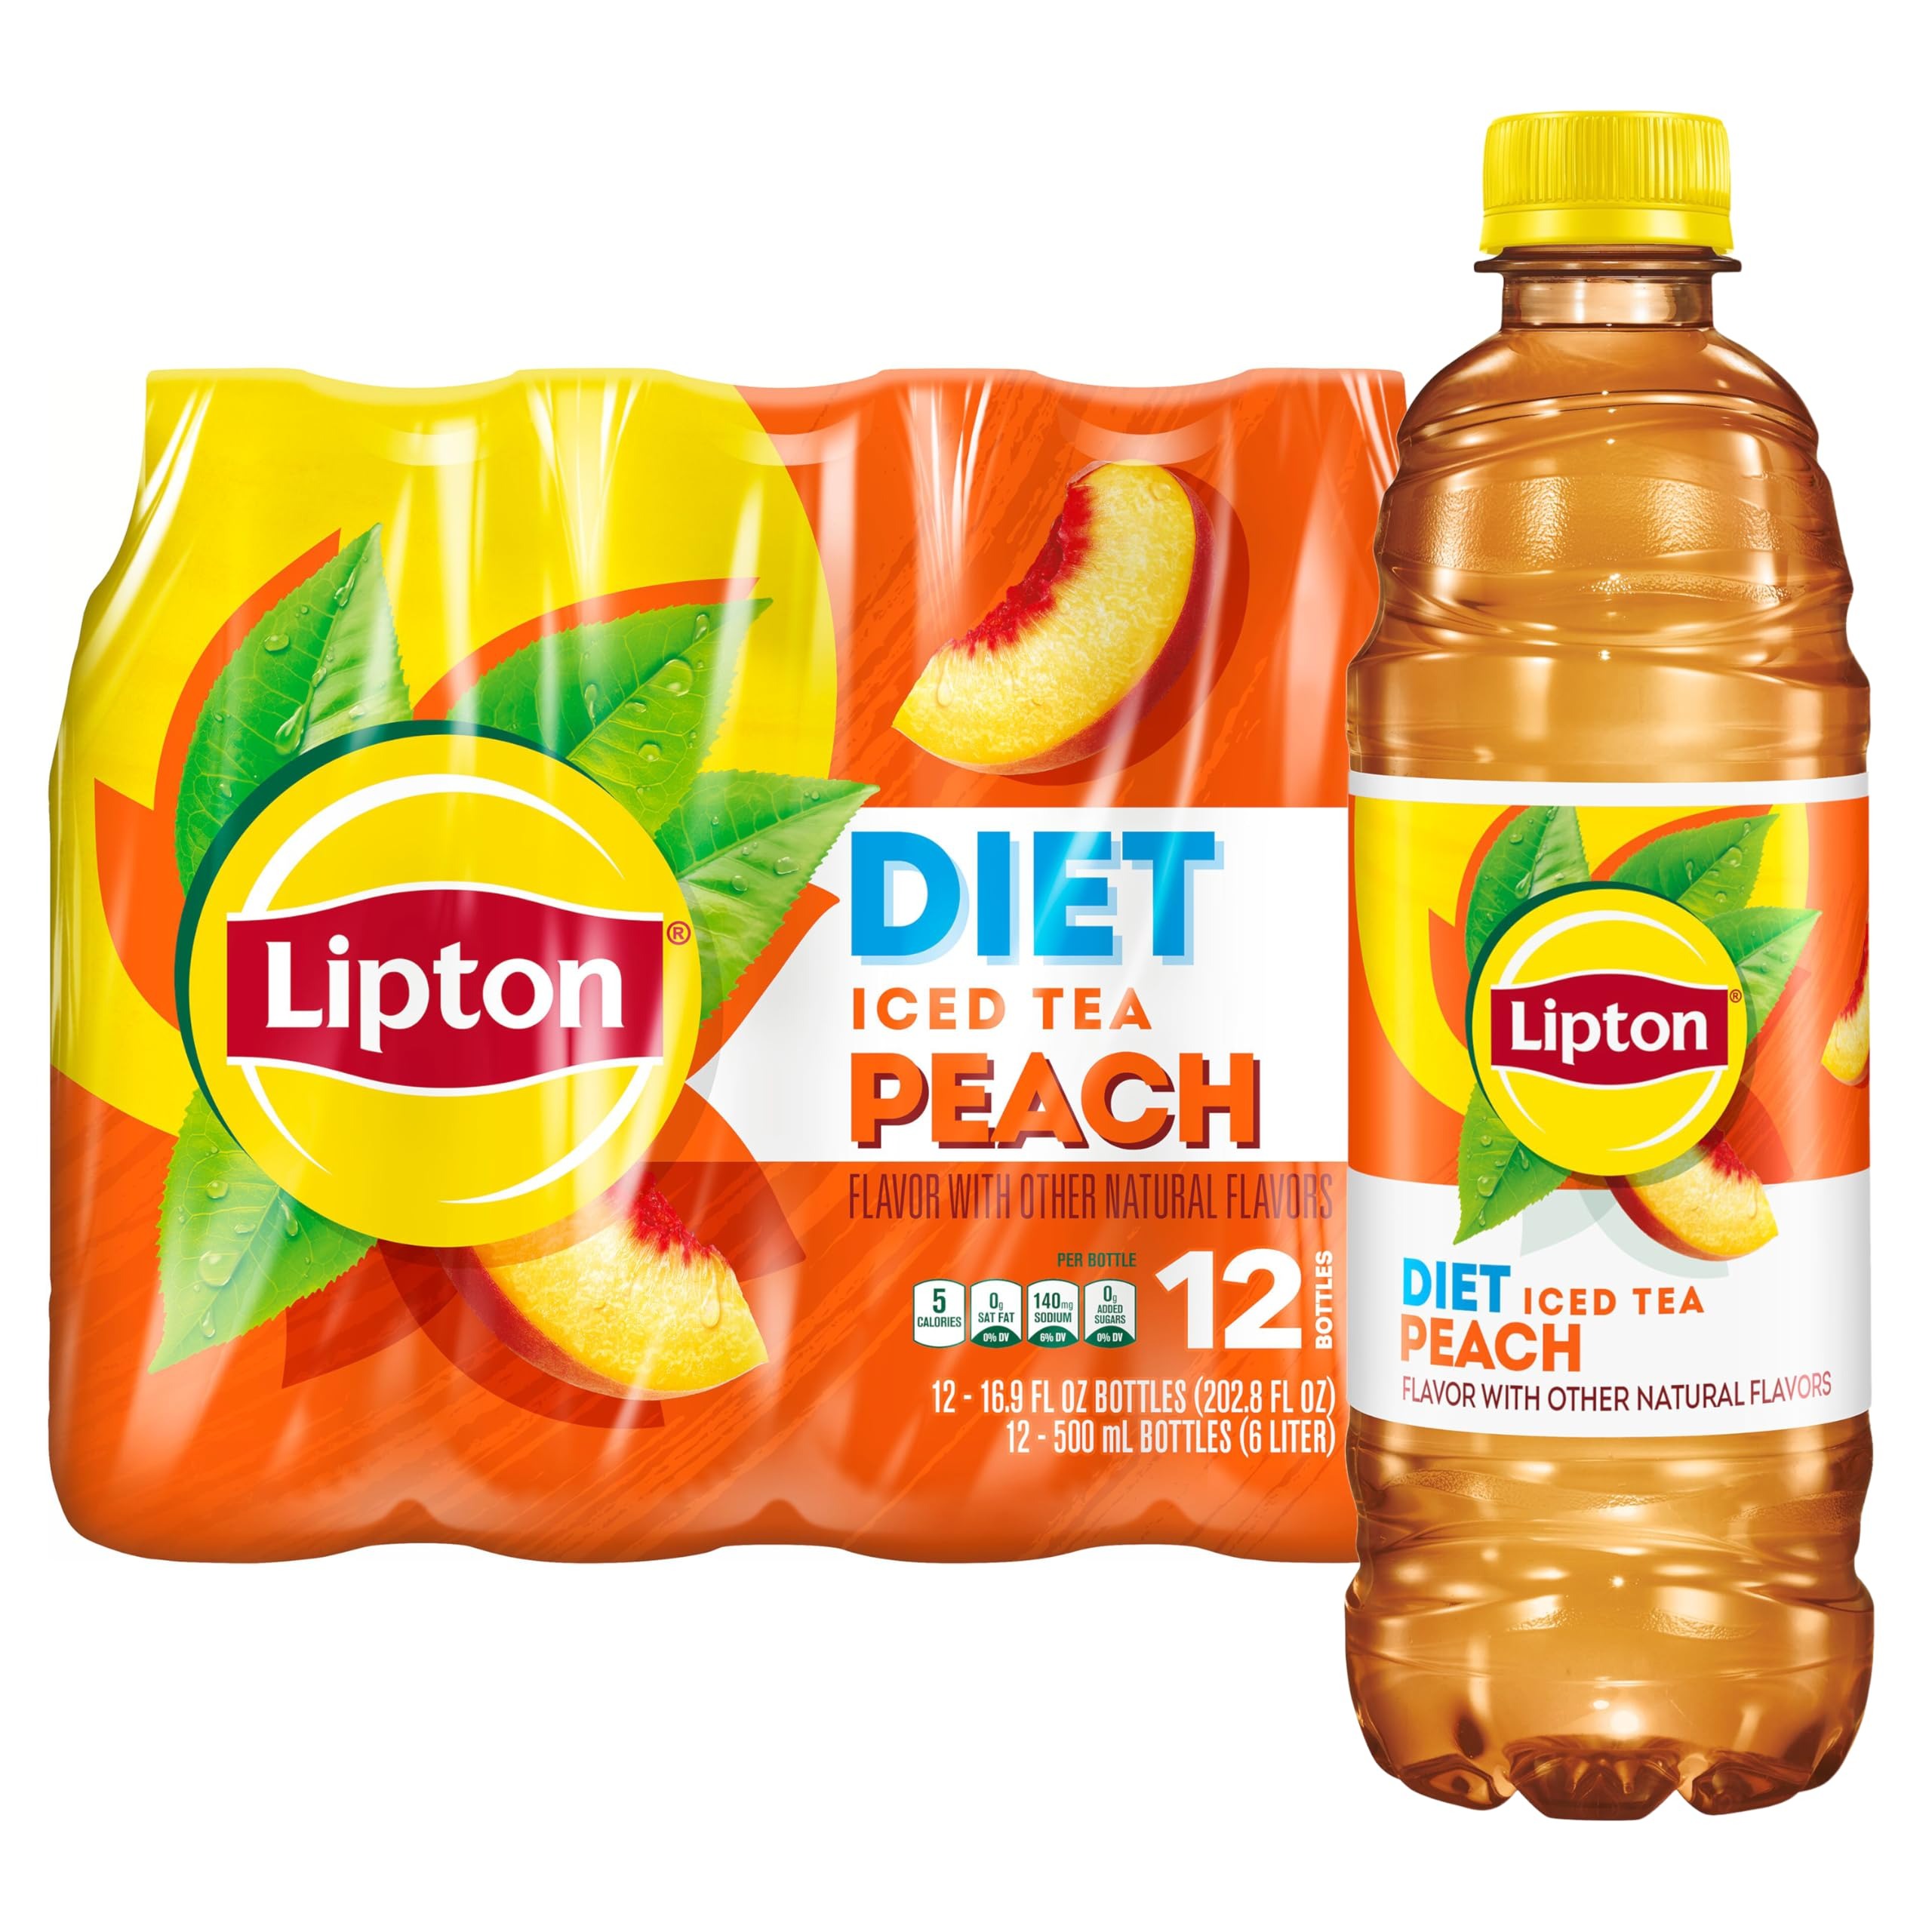
Item Name: Lipton Diet Peach Iced Tea, 16.9 Fl Oz Bottles (Pack of 12)
Bullet Point 1: Includes 12 (16.9 fl oz) bottles of Lipton Iced Tea, Diet Peach
Bullet Point 2: Say hello to a sip of sunshine with Lipton Iced Tea Diet Georgia Peach!​
Bullet Point 3: Lipton Diet Georgia Peach Iced Tea is a sugar-free drink is bursting with juicy peach flavor, making it the ultimate refreshment for any occasion - from hanging with friends to powering through your daily workout
Bullet Point 4: Lipton Diet Georgia Peach Iced Tea is made with zero sugar, 100% taste, and fruity peach flavor
Bullet Point 5: Lipton Diet Georgia Peach Iced Tea contains 5 calories per 16.9 fl oz bottle​
Bullet Point 6: Lipton Iced Tea bottles are recyclable: Refresh then recycle
Value: 202.8
Unit: Fl Oz

Price: 6.99